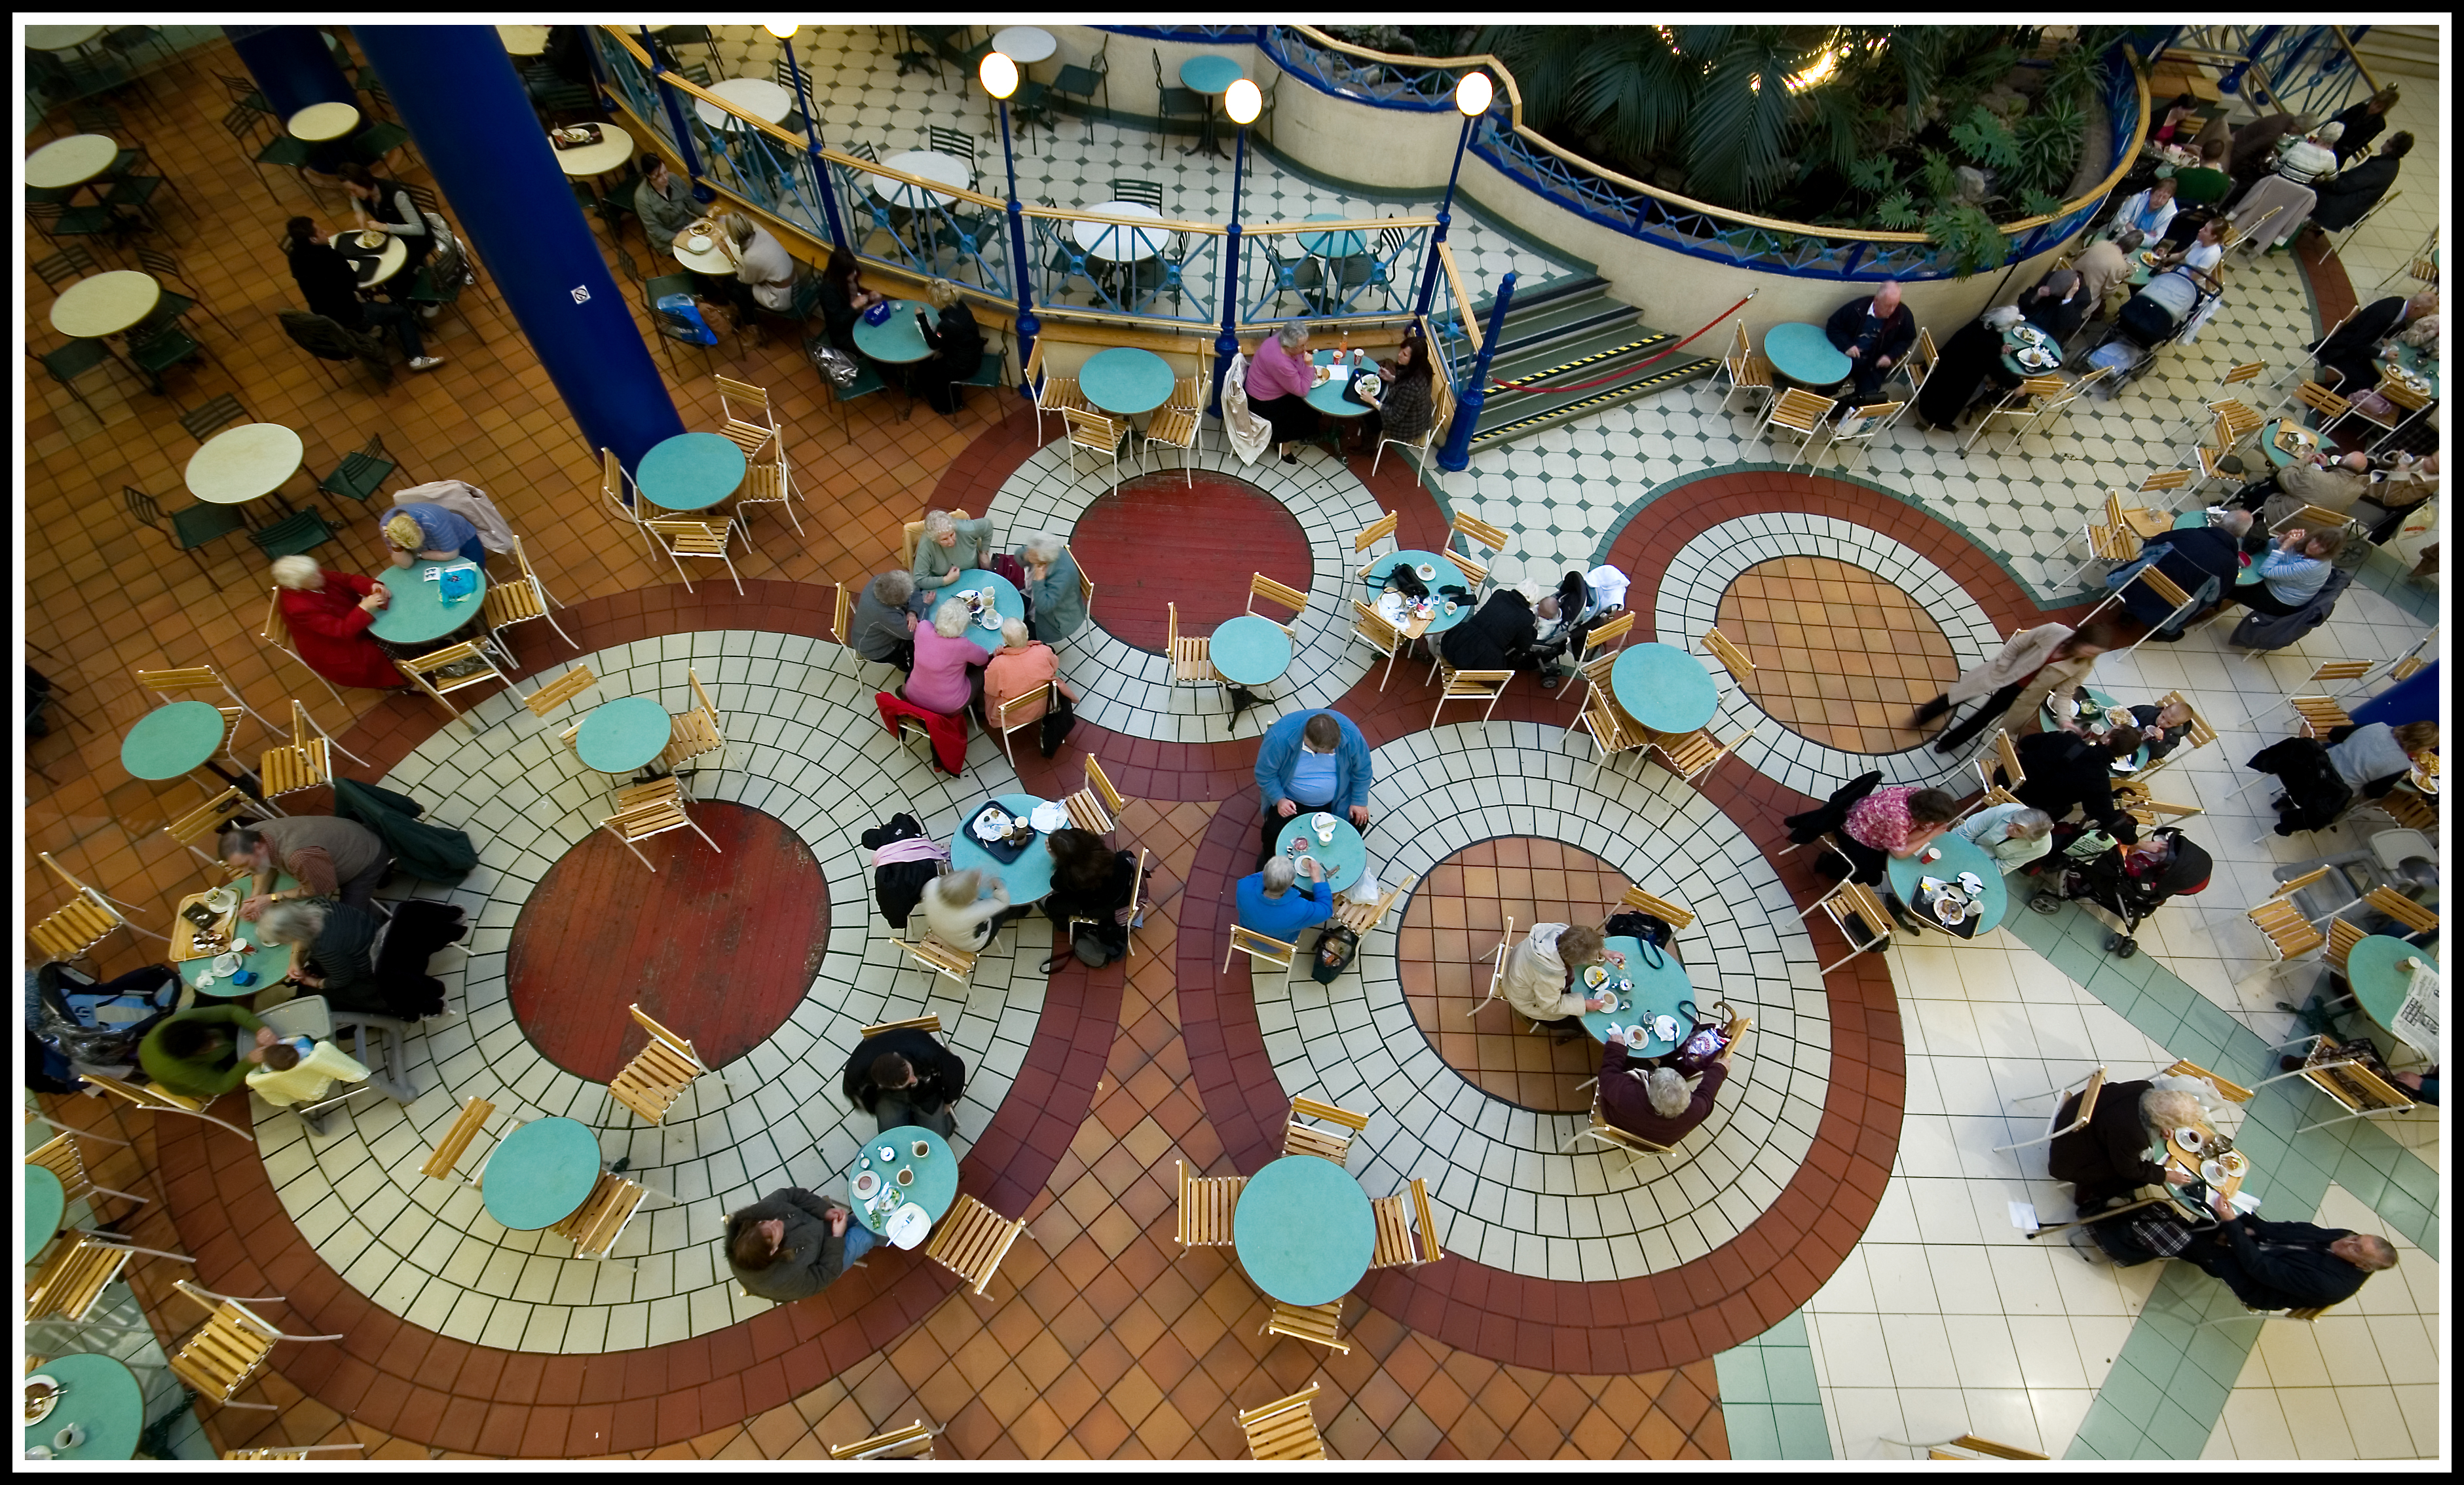
cafe, world, circles, patterns, shapes, screenshot